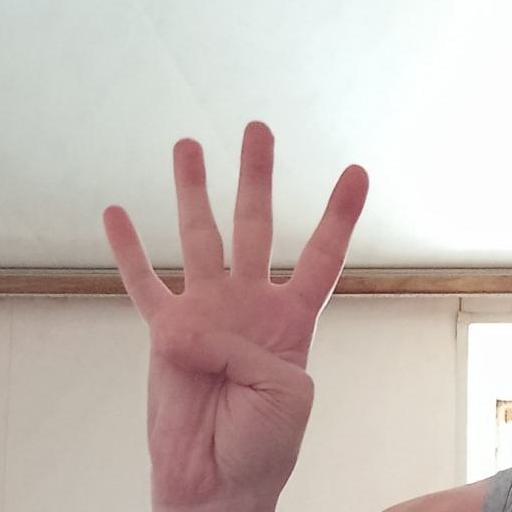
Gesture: four